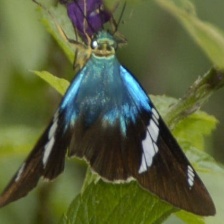
Species: TWO BARRED FLASHER